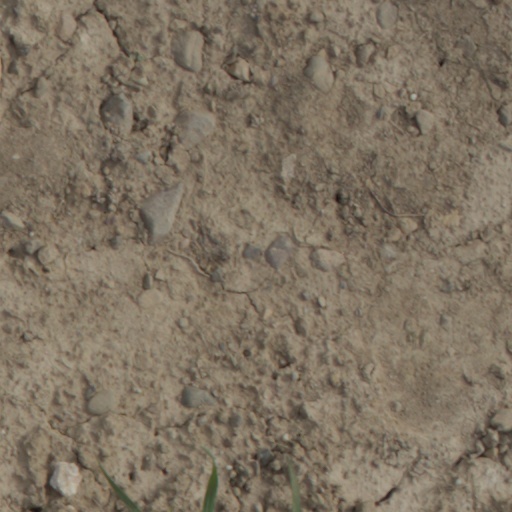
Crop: wheat